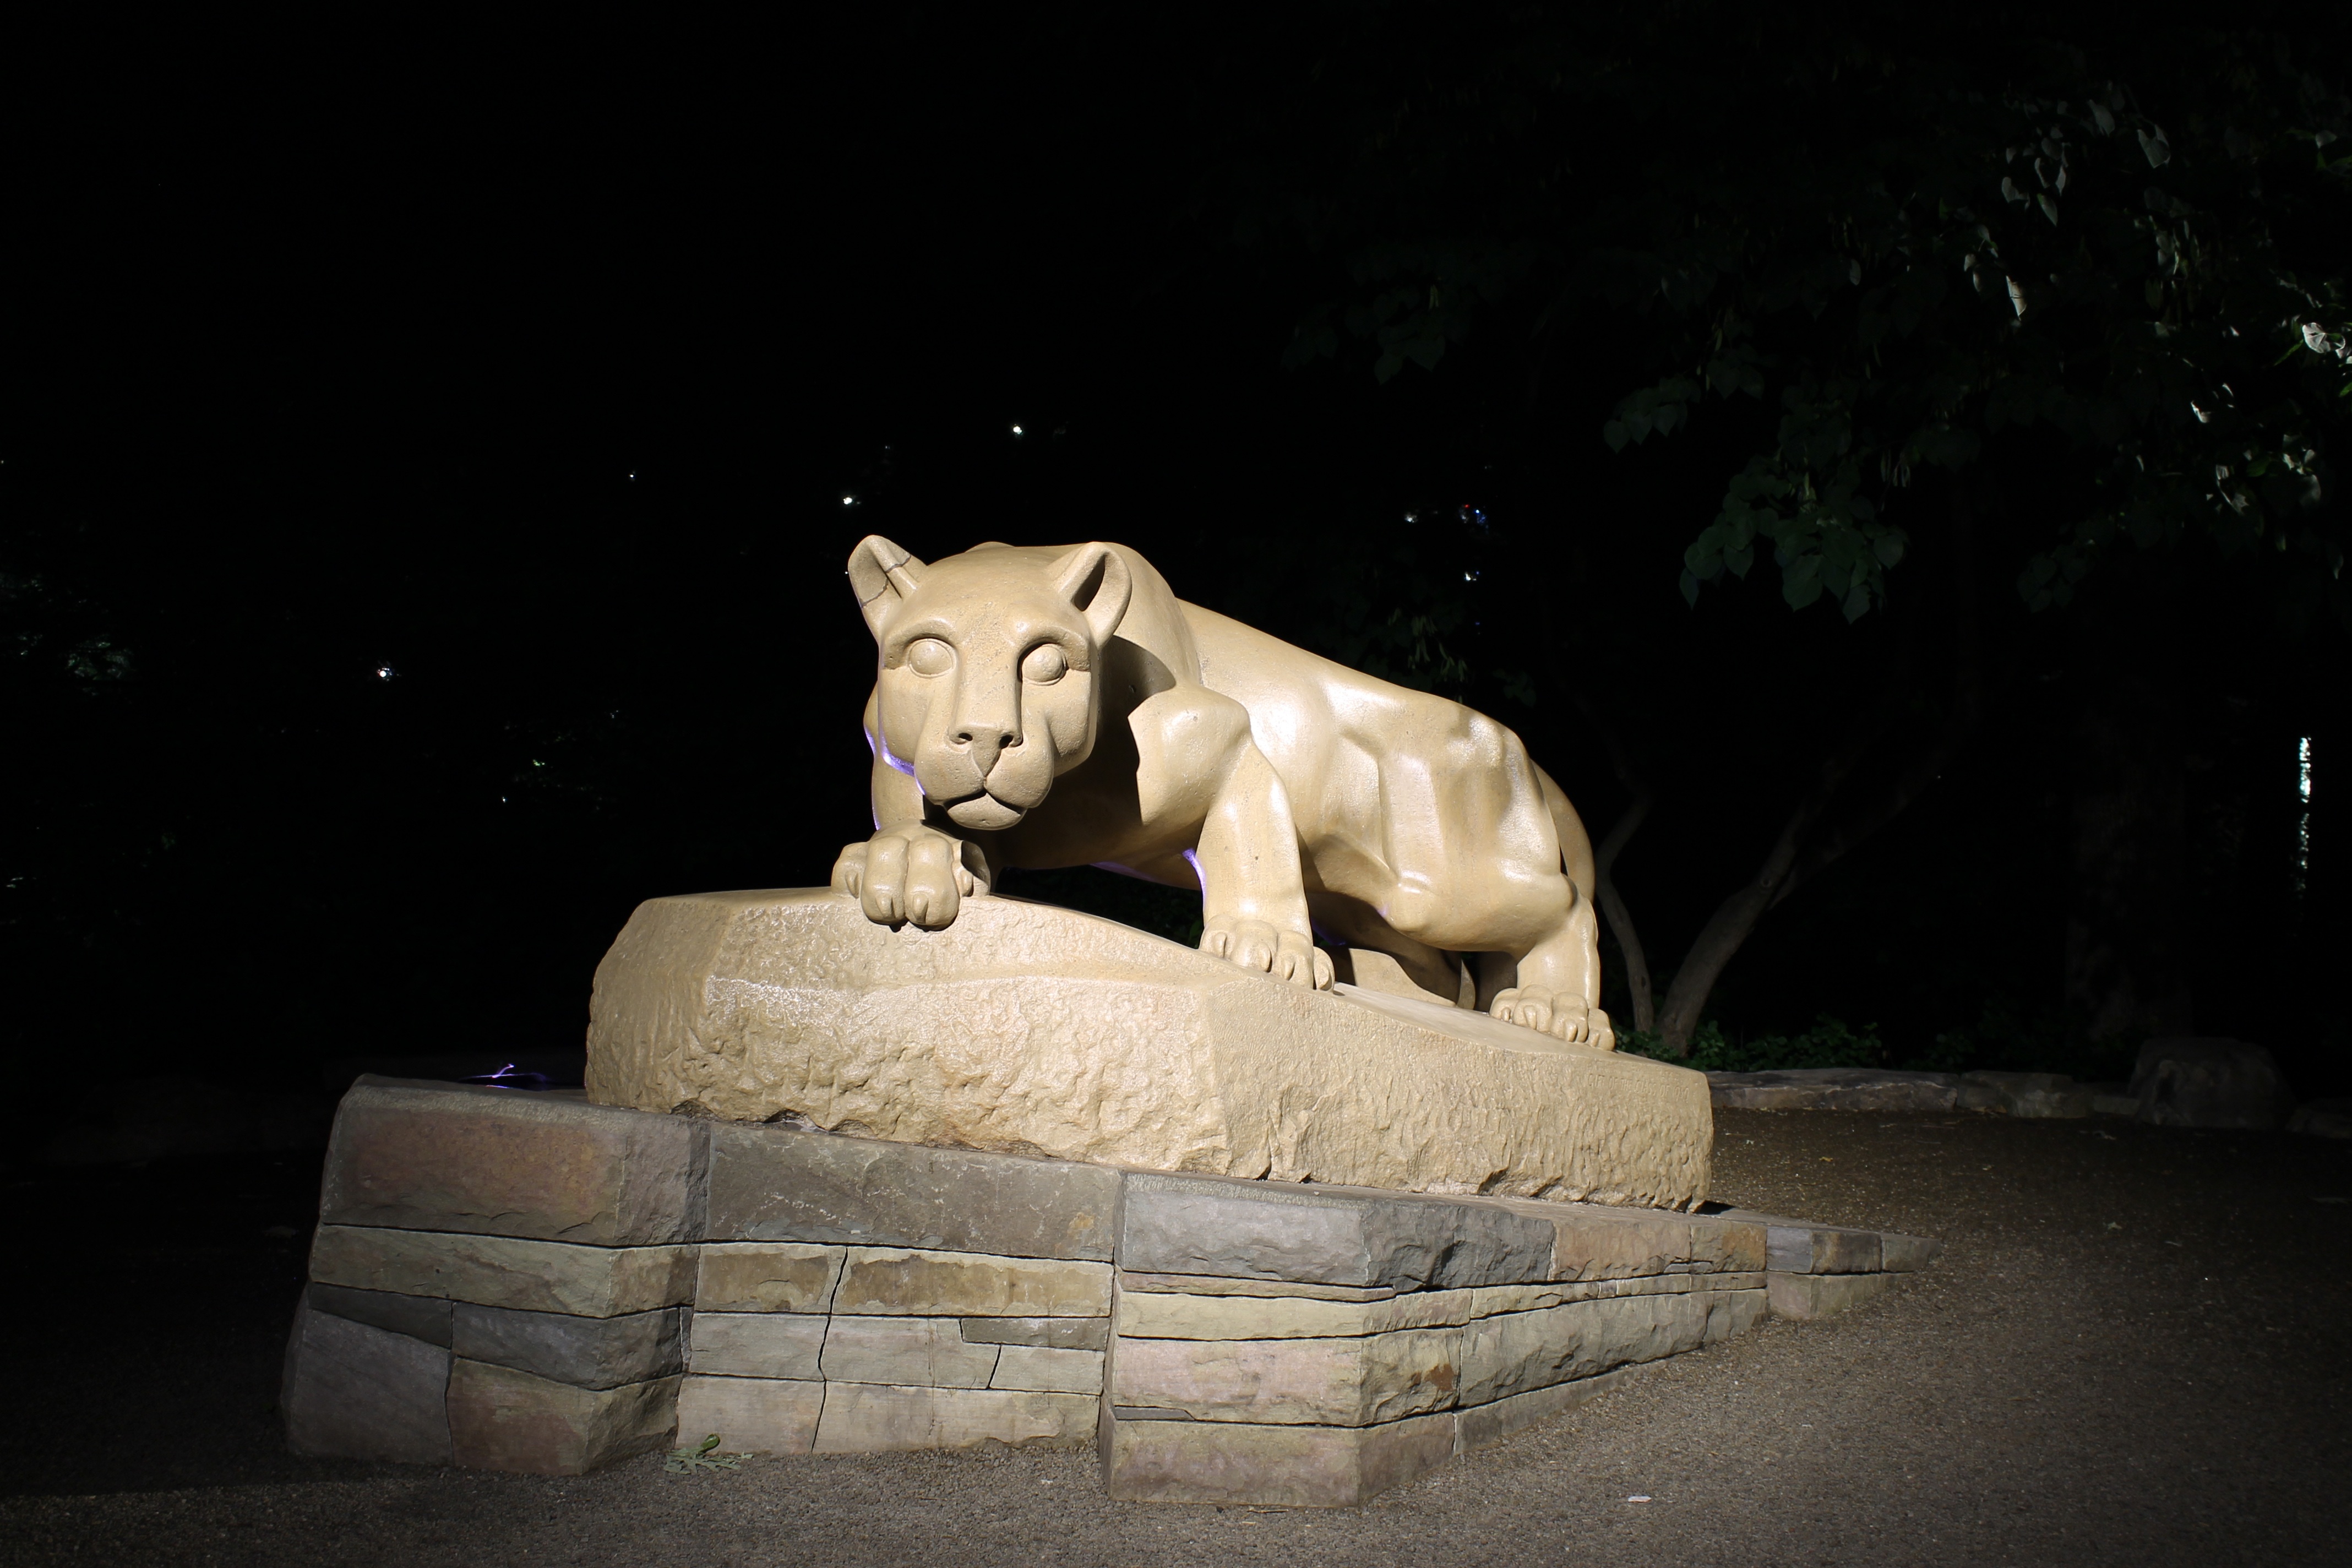
white, night, monument, statue, darkness, lion, sculpture, art, temple, photograph, shrine, image, psu, mountain lion, penn state, state college